The Children's Hour (play)

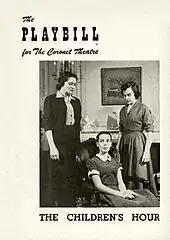
Patricia Neal, Iris Mann and Kim Hunter in the 1952 Coronet Theatre production directed by Lillian Hellman

Lillian Hellman directed a Broadway revival of "The Children's Hour", produced by Kermit Bloomgarden and presented December 18, 1952 – May 30, 1953, at the Coronet Theatre. The cast included Kim Hunter as Karen Wright, Patricia Neal as Martha Dobie, Iris Mann as Mary Tilford, and Katherine Emmet reprising her original role as Mrs. Amelia Tilford. The revised stage production was construed as an implied criticism of the House Un-American Activities Committee.